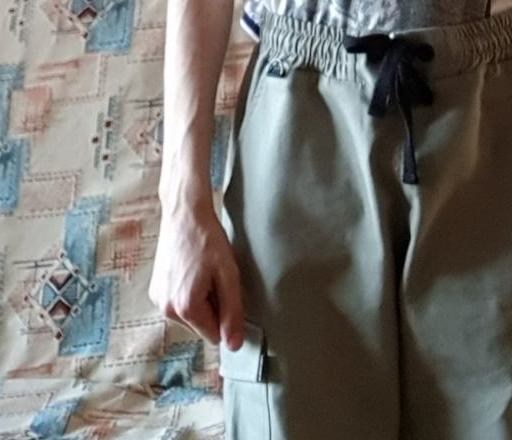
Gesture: no_gesture